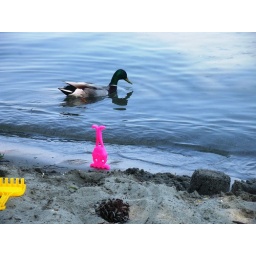
This is the duck we chased around in the water